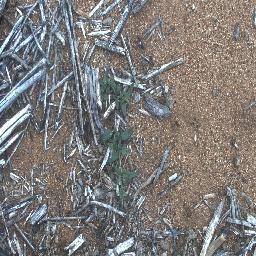
Label: negative